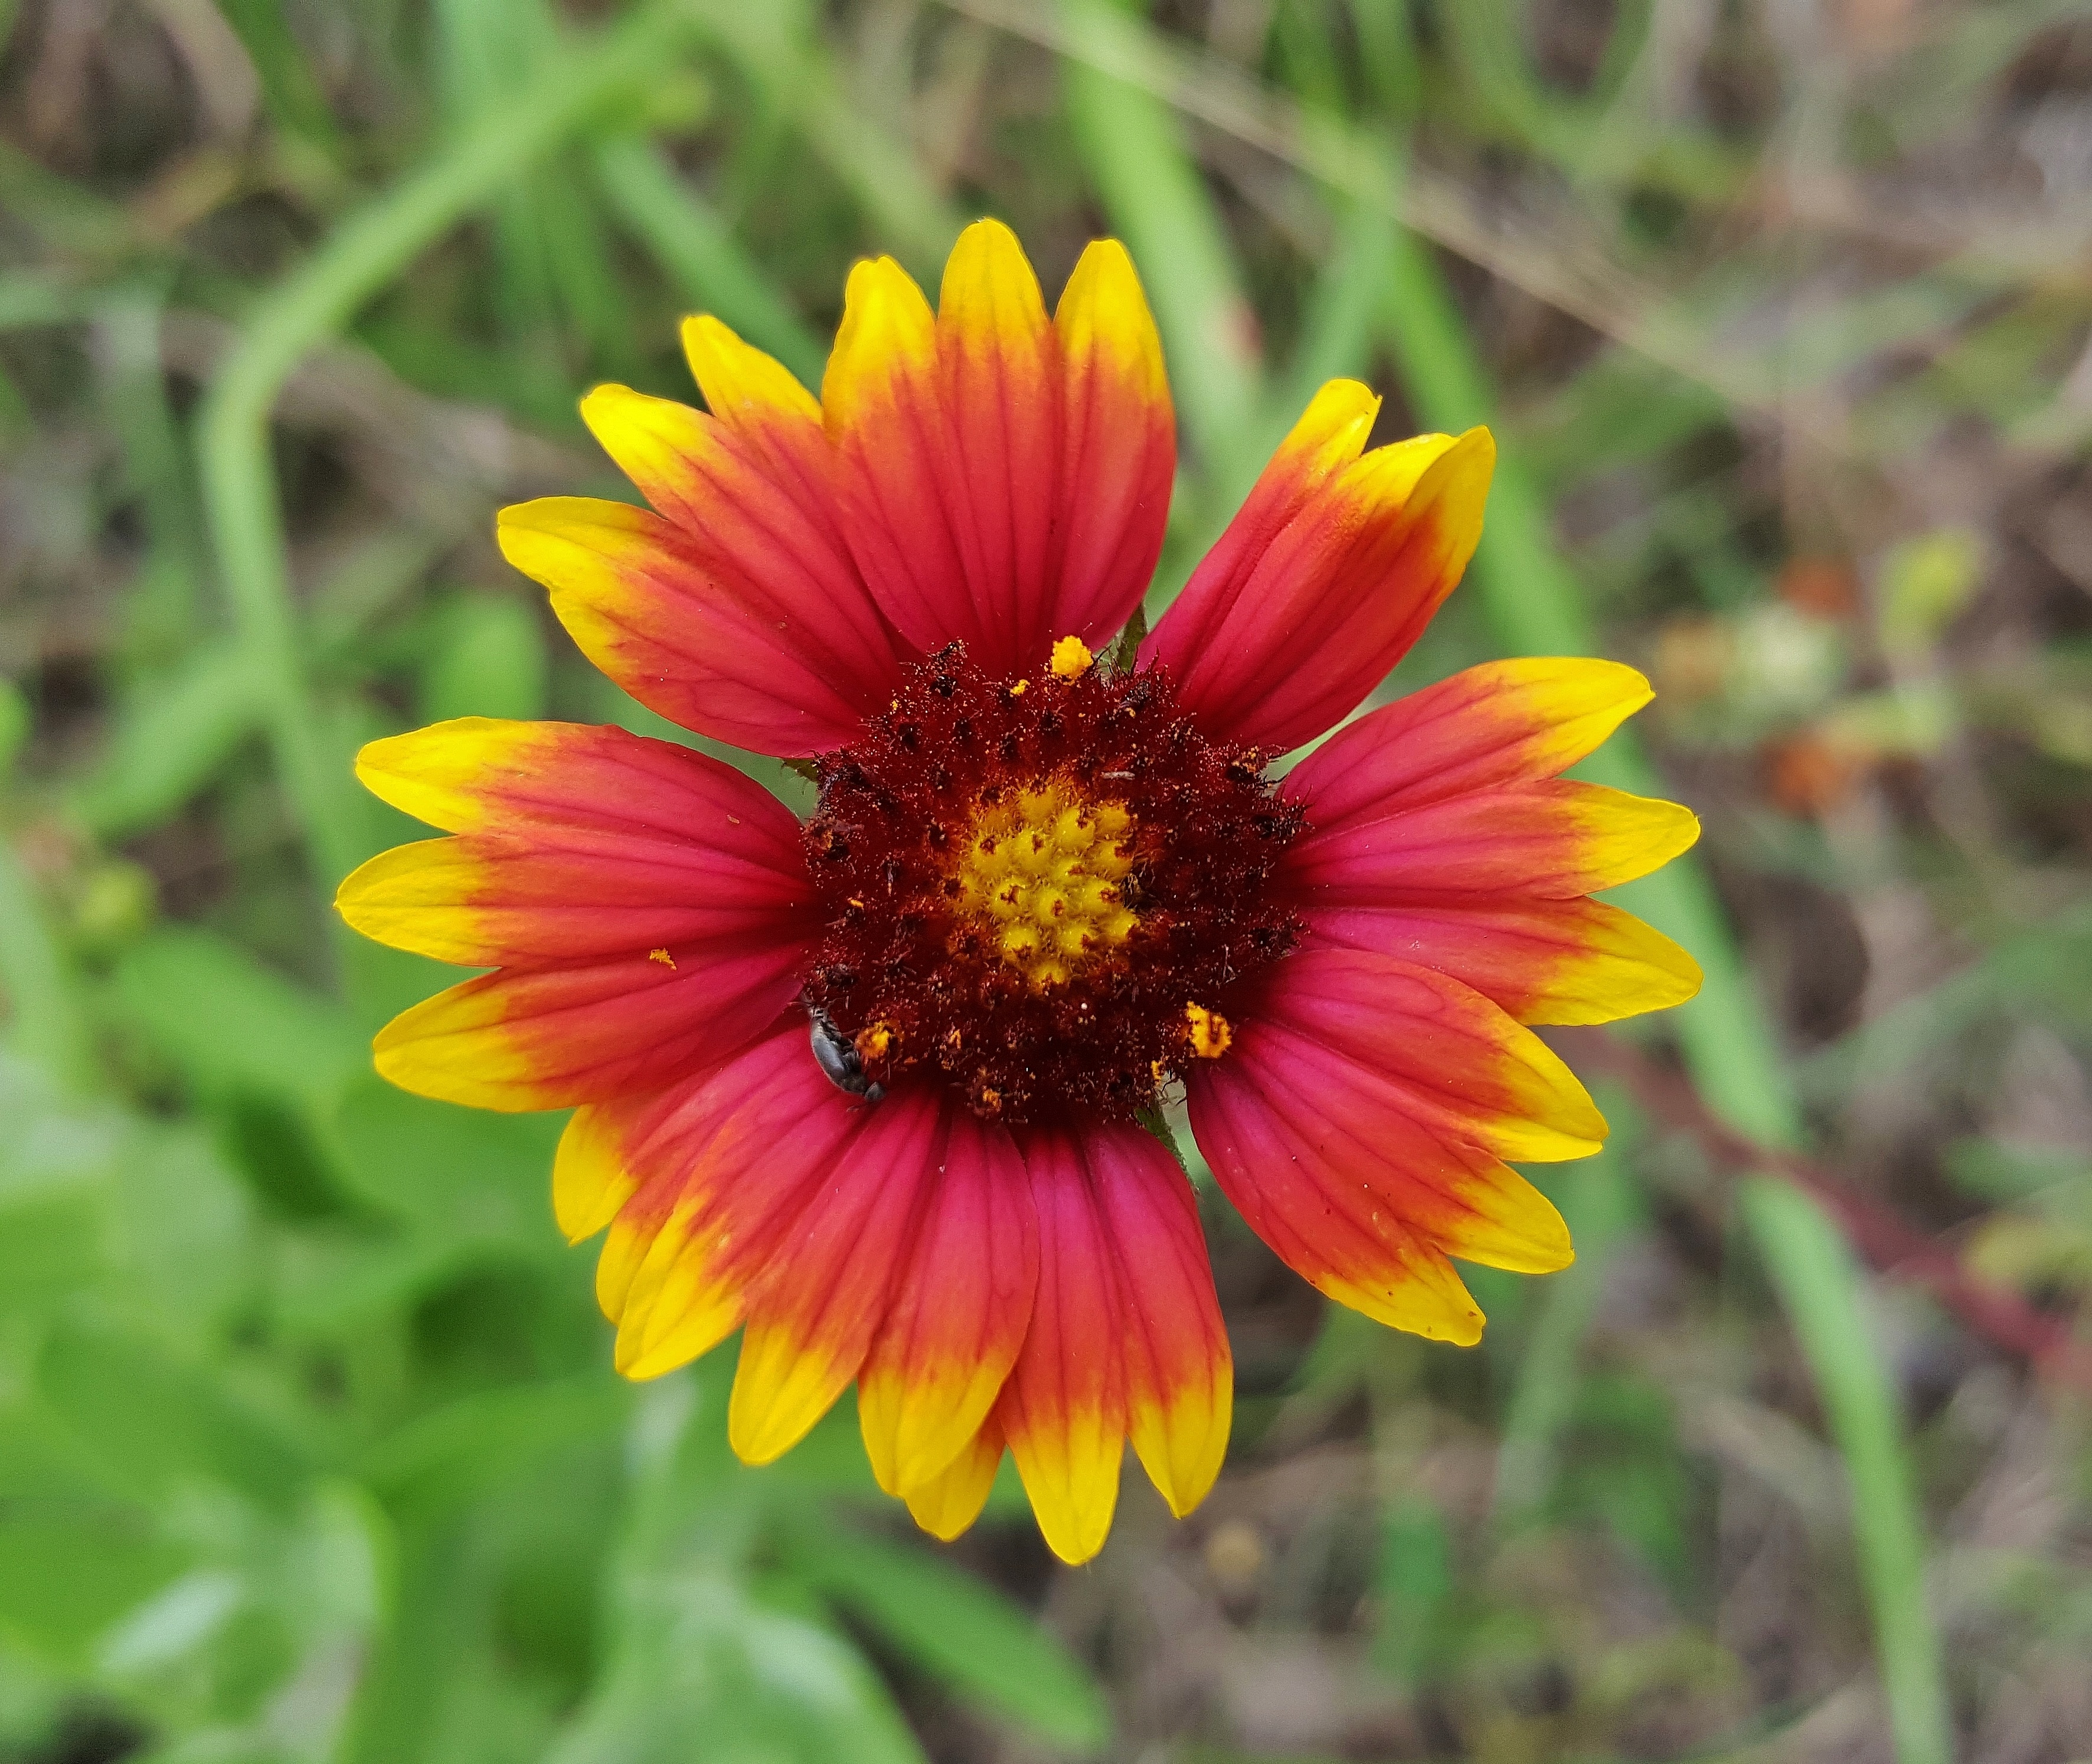
nature, blossom, plant, field, flower, petal, bloom, floral, daisy, pollen, spring, red, herb, botany, colorful, yellow, flora, wildflower, close up, colors, firewheel, petals, smell, wildflowers, scent, nectar, botanic, stamens, macro photography, blanket flower, gaillardia, flowering plant, daisy family, subshrubs, annual plant, plant stem, land plant, blanket flowers